Paddington tram depot fire

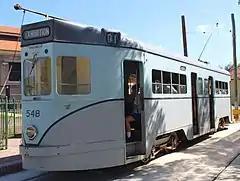
Phœnix tram 548 in service at the Sydney Tram Museum

After the fire a number of components, particularly trucks and wheels, were salvaged from destroyed trams and incorporated in eight new trams. These trams had a distinctive pale blue colour scheme and featured a small picture of a phoenix under the driver's windows, signifying that the trams had "risen from the ashes", and were popularly referred to as "phoenix cars".